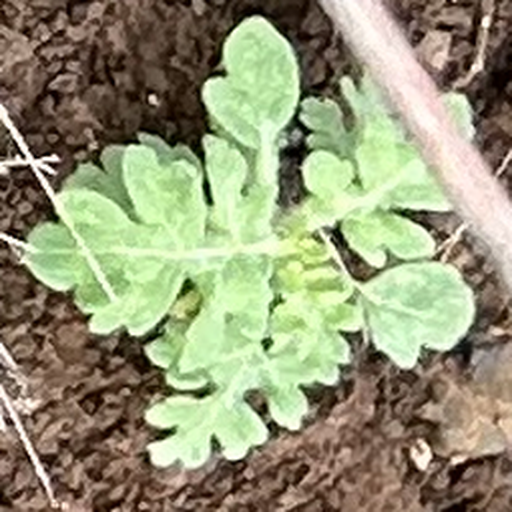
Weed species: Gajar_gavat_(Parthenium hysterophorus)